Olona

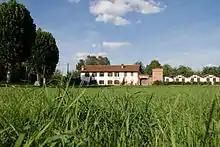
Gajo-Lampugnani mills in Parabiago

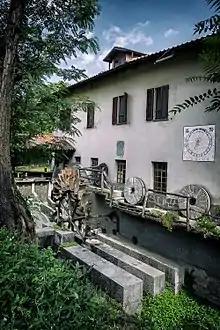
Meraviglia mill in San Vittore Olona

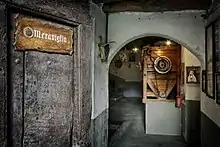
Interior of Meraviglia mill in San Vittore Olona

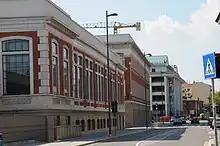
On the left, the restored facades of the warehouses of the former Cotonificio Cantoni of Legnano

The river itself has never been a navigable communication route. It is not possible to speak of navigability even in the 21st century, even if in some points of the river canoeing is practiced and occasionally, for environmental promotion purposes, some ecologists carry out the descent by kayak.